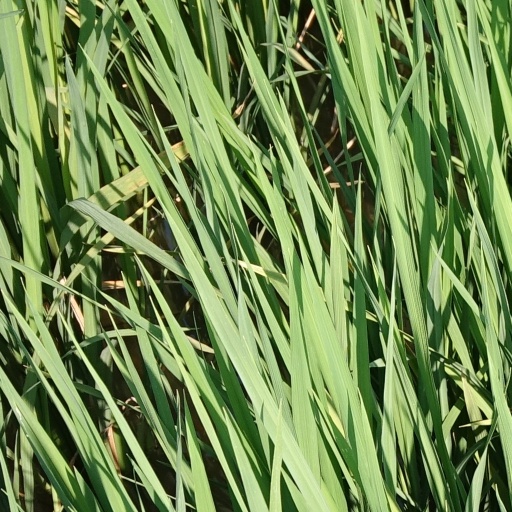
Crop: rice